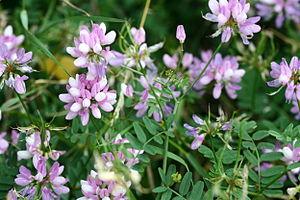
Cette liste de Tracheophyta de Bosnie-Herzégovine, ainsi que d’espèces introduites est un aperçu incomplet d’espèces de mousses, de fougères, de gymnospermes et d’angiospermes citées dans la littérature disponible en langues bosniaque, croate, serbe et serbo-croate. Cet aperçu n’inclue pas des espèces cultivées ni celles occasionnellement introduites.